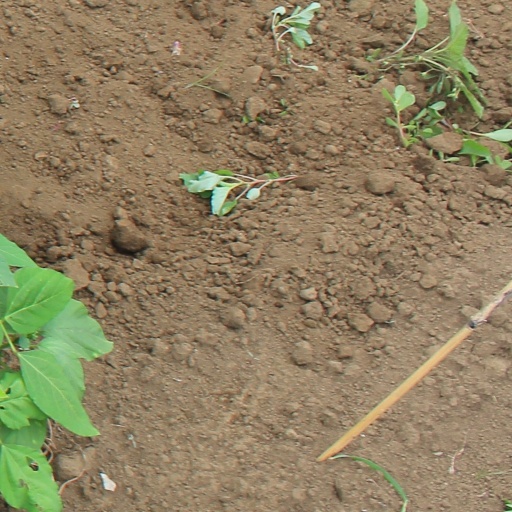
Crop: soybean